Packet Radio Van

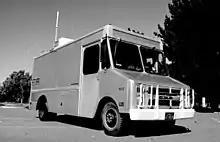
SRI's Packet Radio Van

The Packet Radio Van was a GMC Value-Van refitted by Don Cone at SRI International, and equipped with technology that was used in the first two-way internetworked transmission on August 27, 1976, and the first three-way internetworked transmission on November 22, 1977, the latter of which is considered the start of the Internet.